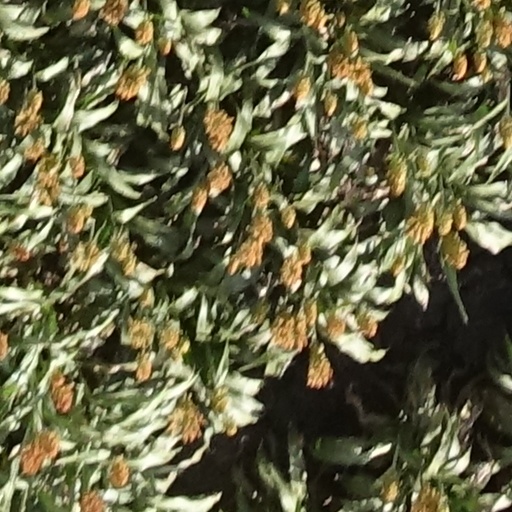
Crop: sorghum